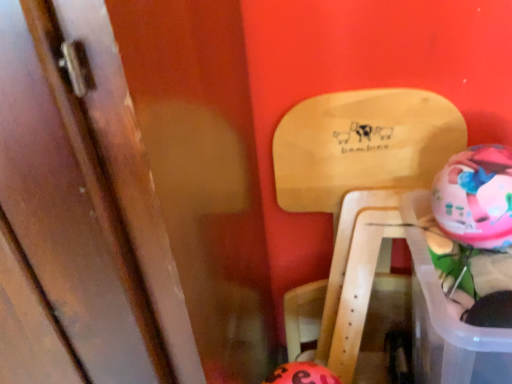
Question: Locate piggy bank lying on the left of natural wood chair at upper right. Please provide its 2D coordinates.
Answer: [(0.590, 0.974)]